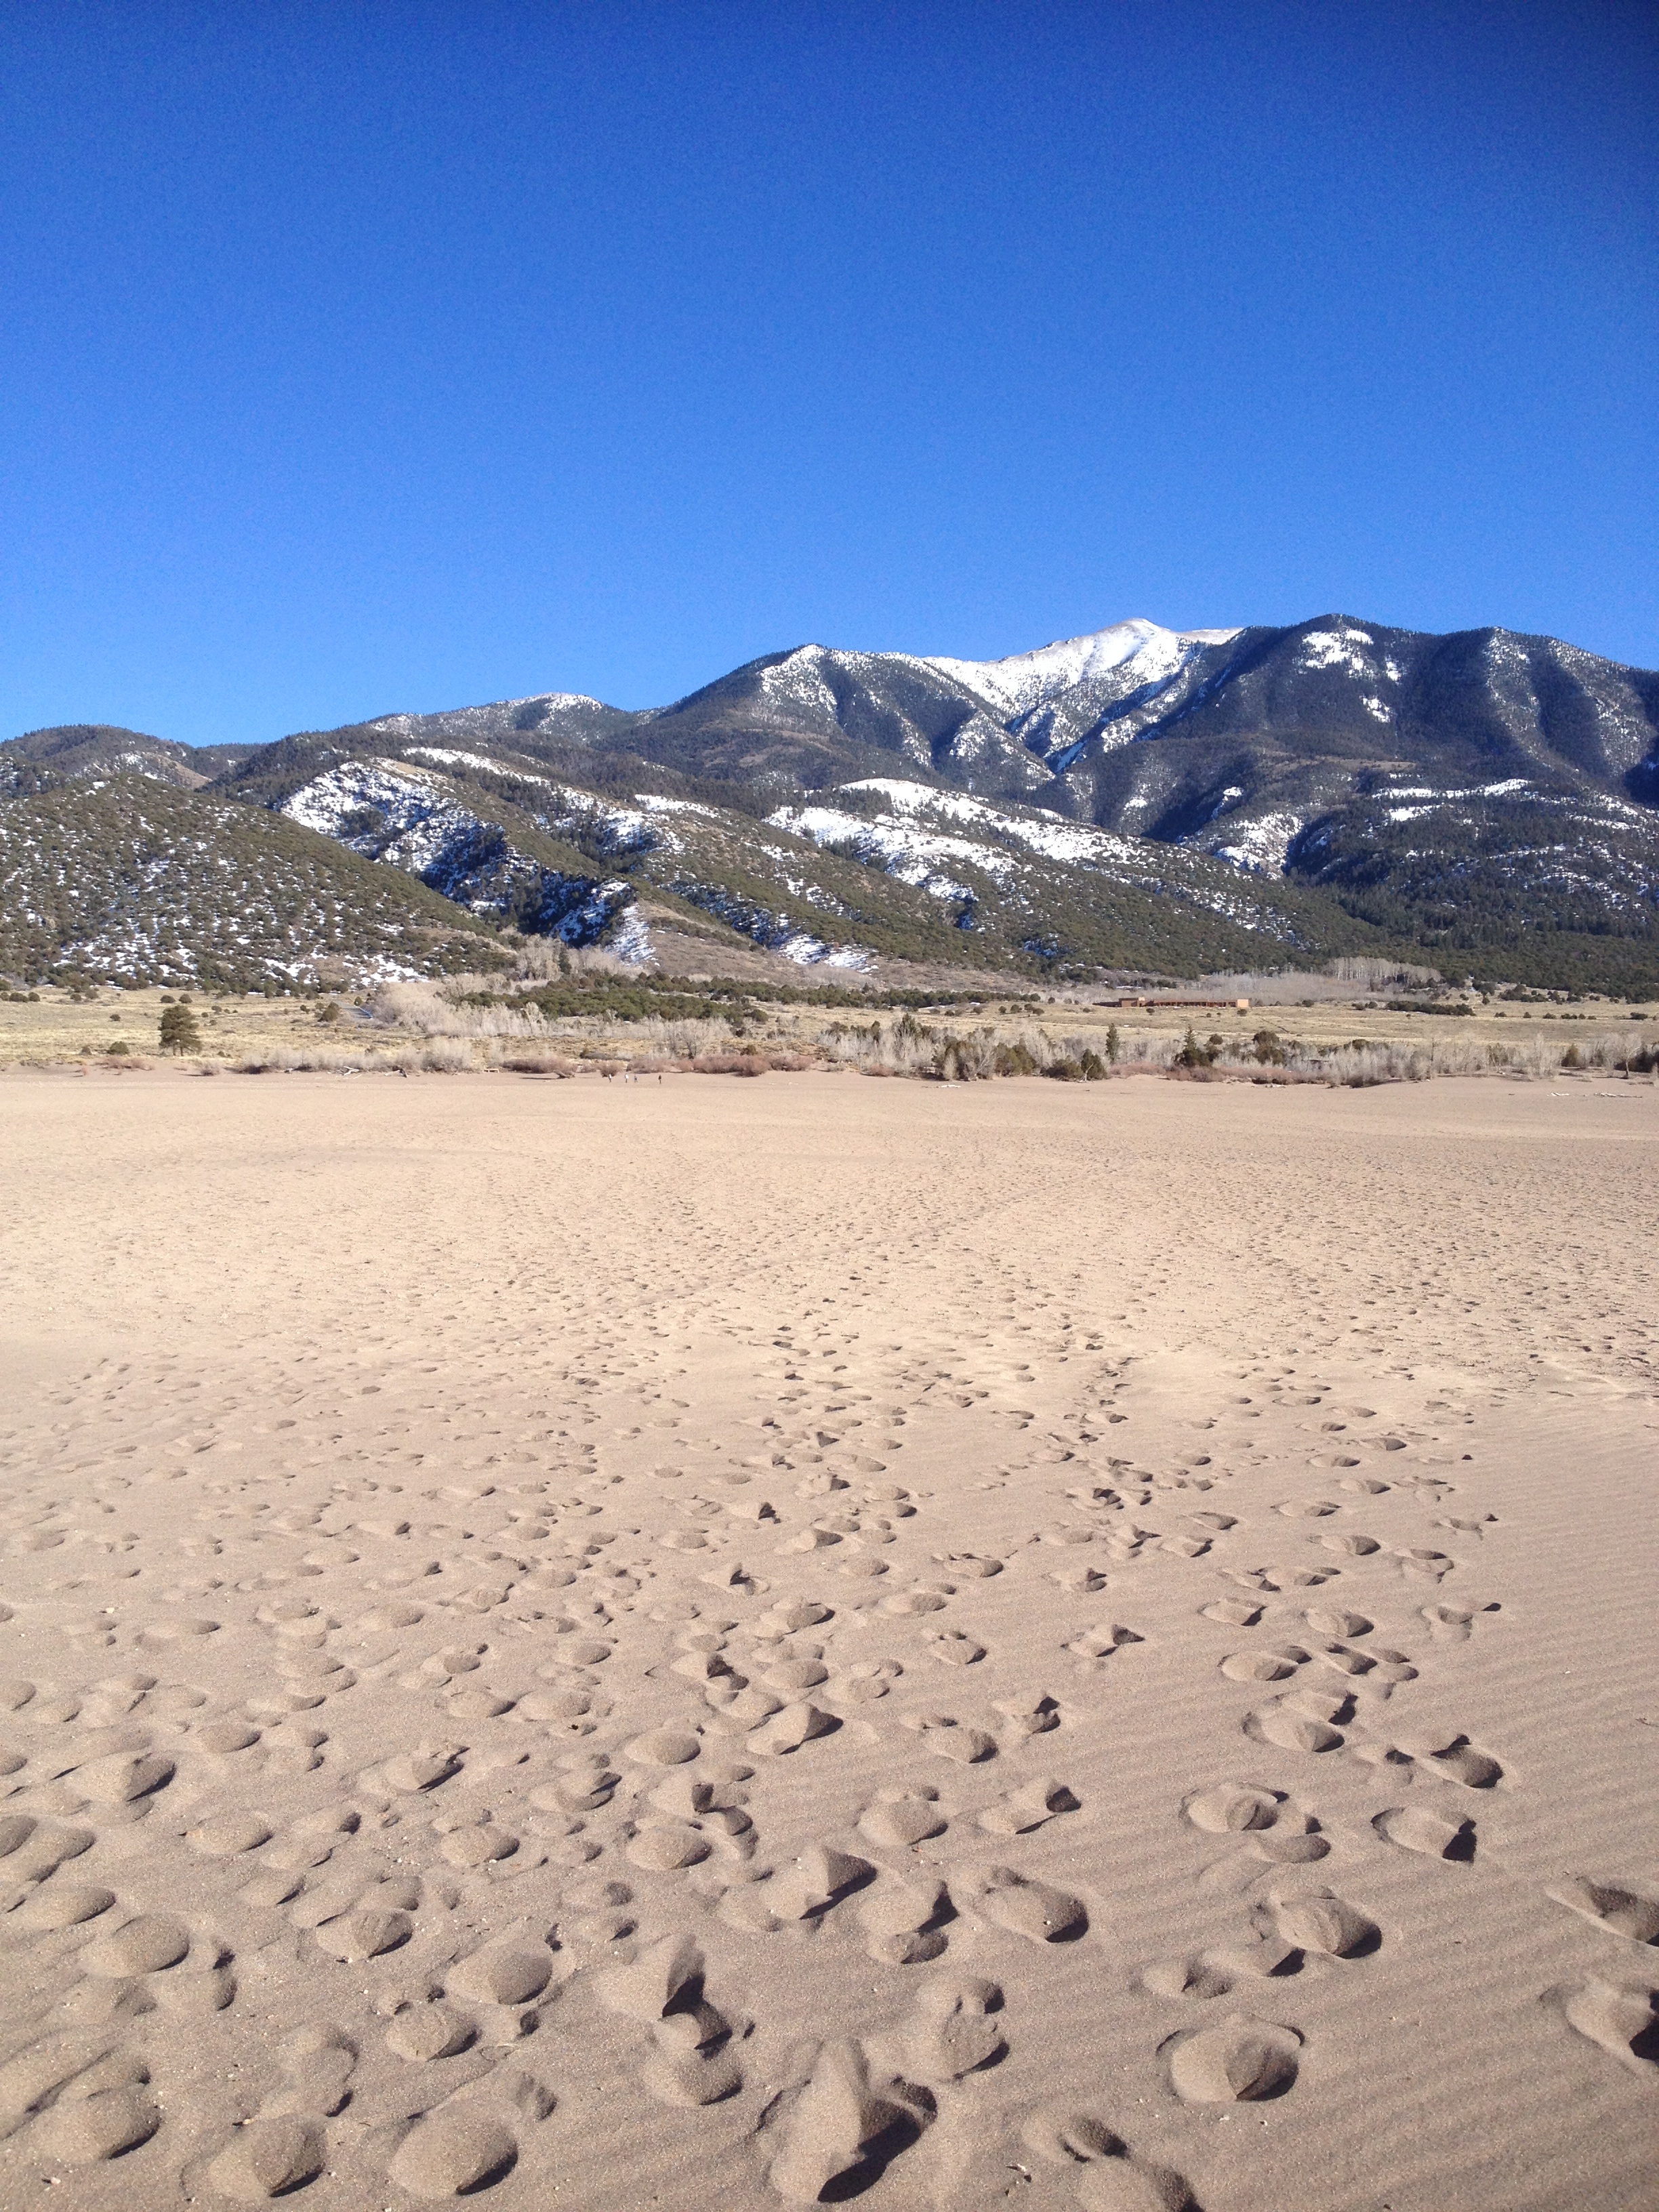
beach, landscape, sea, sand, mountain, snow, desert, lake, material, colorado, mountains, plateau, habitat, wadi, landform, sand dunes, natural environment, geographical feature, aeolian landform, sand footsteps